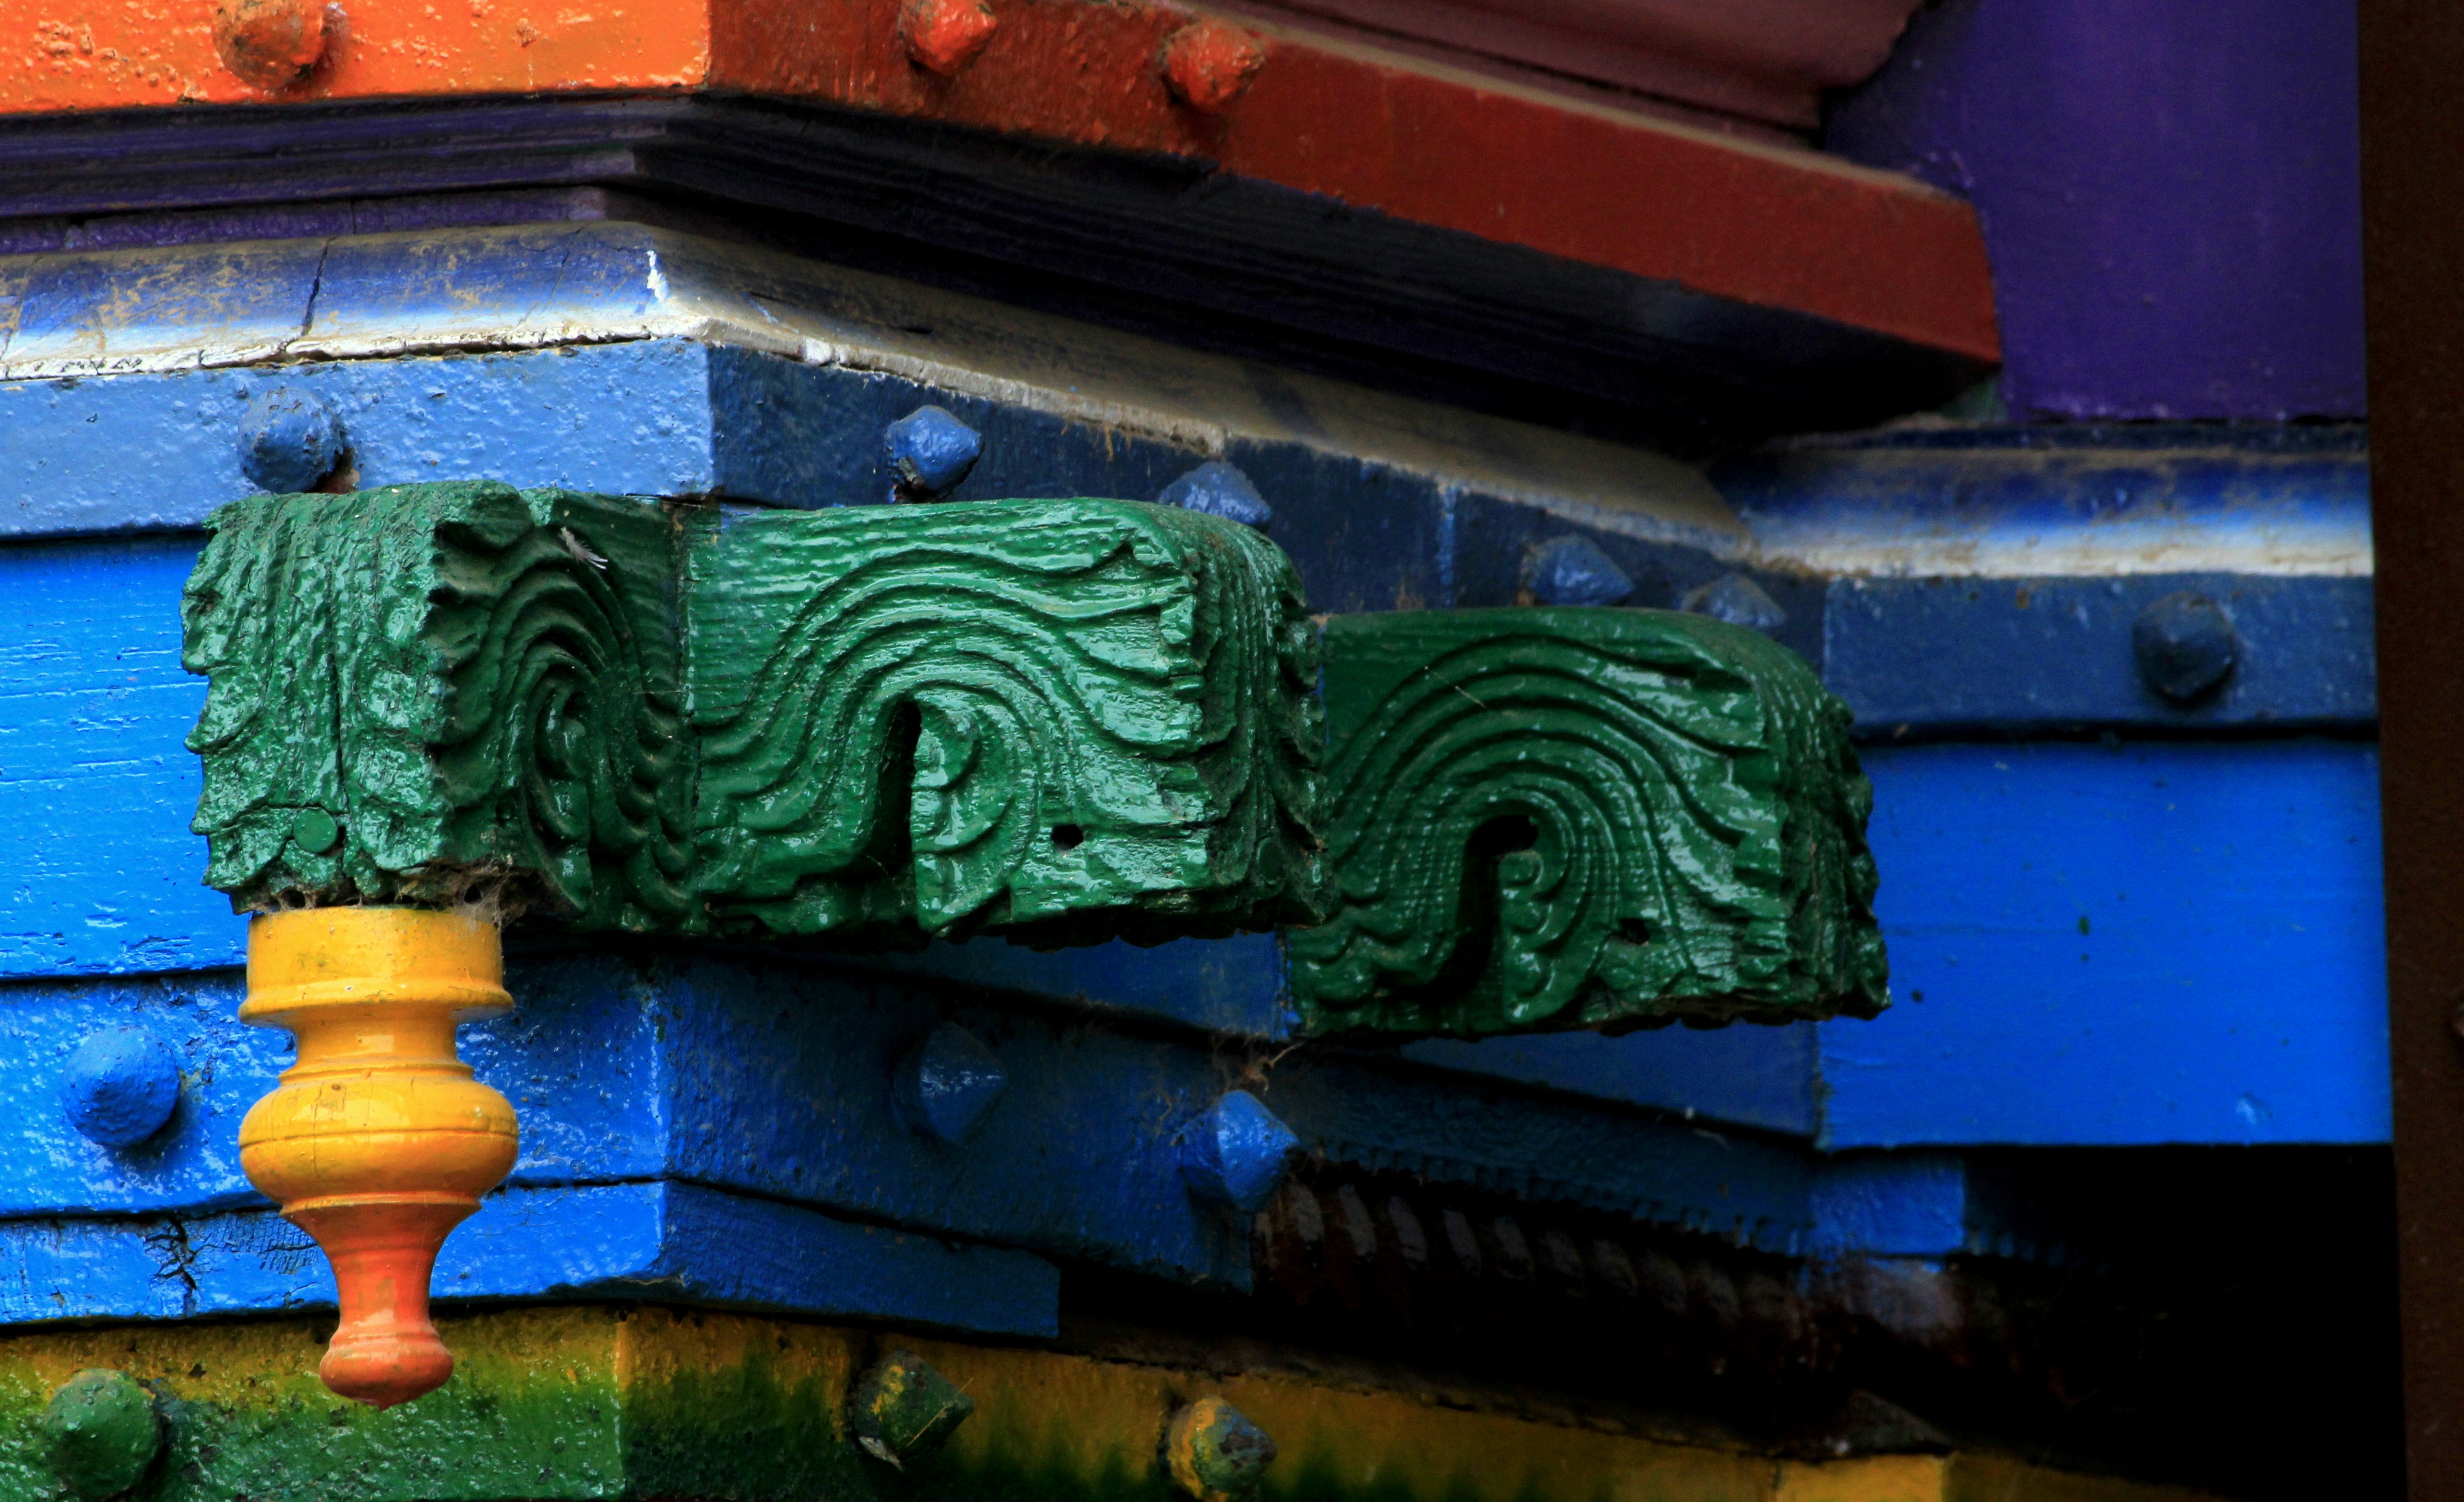
wood, green, symbol, colourful, color, paint, blue, graffiti, life, outside, art, bright, carved, handmade, screenshot, wooden carving